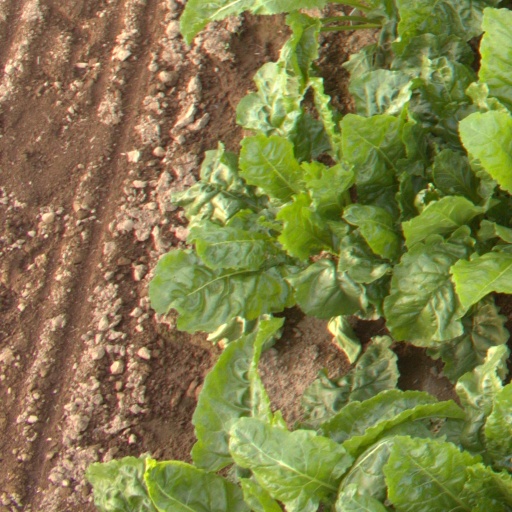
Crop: sugar beet